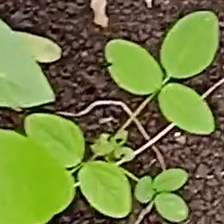
Weed species: Asian_Pigeonwings_(Clitoria Ternatea)